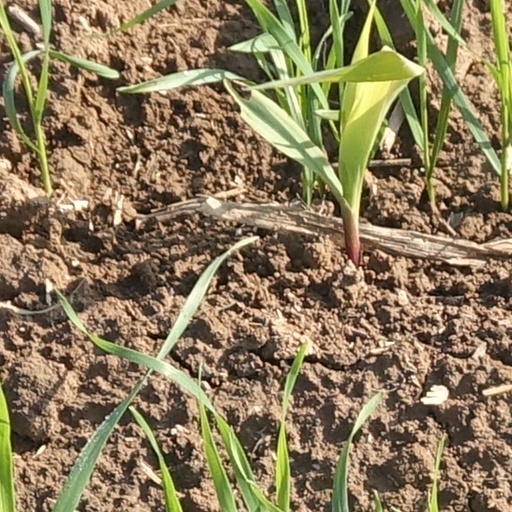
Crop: wheat